Cascade Cycling Classic

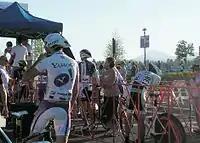
2010 Prologue ITT starting line, with Cascade Range in background

The Cascade Cycling Classic was the longest running elite road bicycle racing stage race in the United States (1980–2019), with 2018 being the only year the race was not held. The race was held again in 2019, but then canceled due to Covid in 2020.